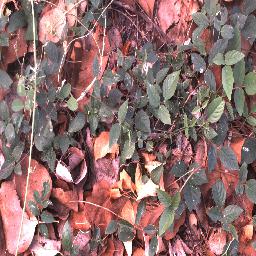
Label: negative